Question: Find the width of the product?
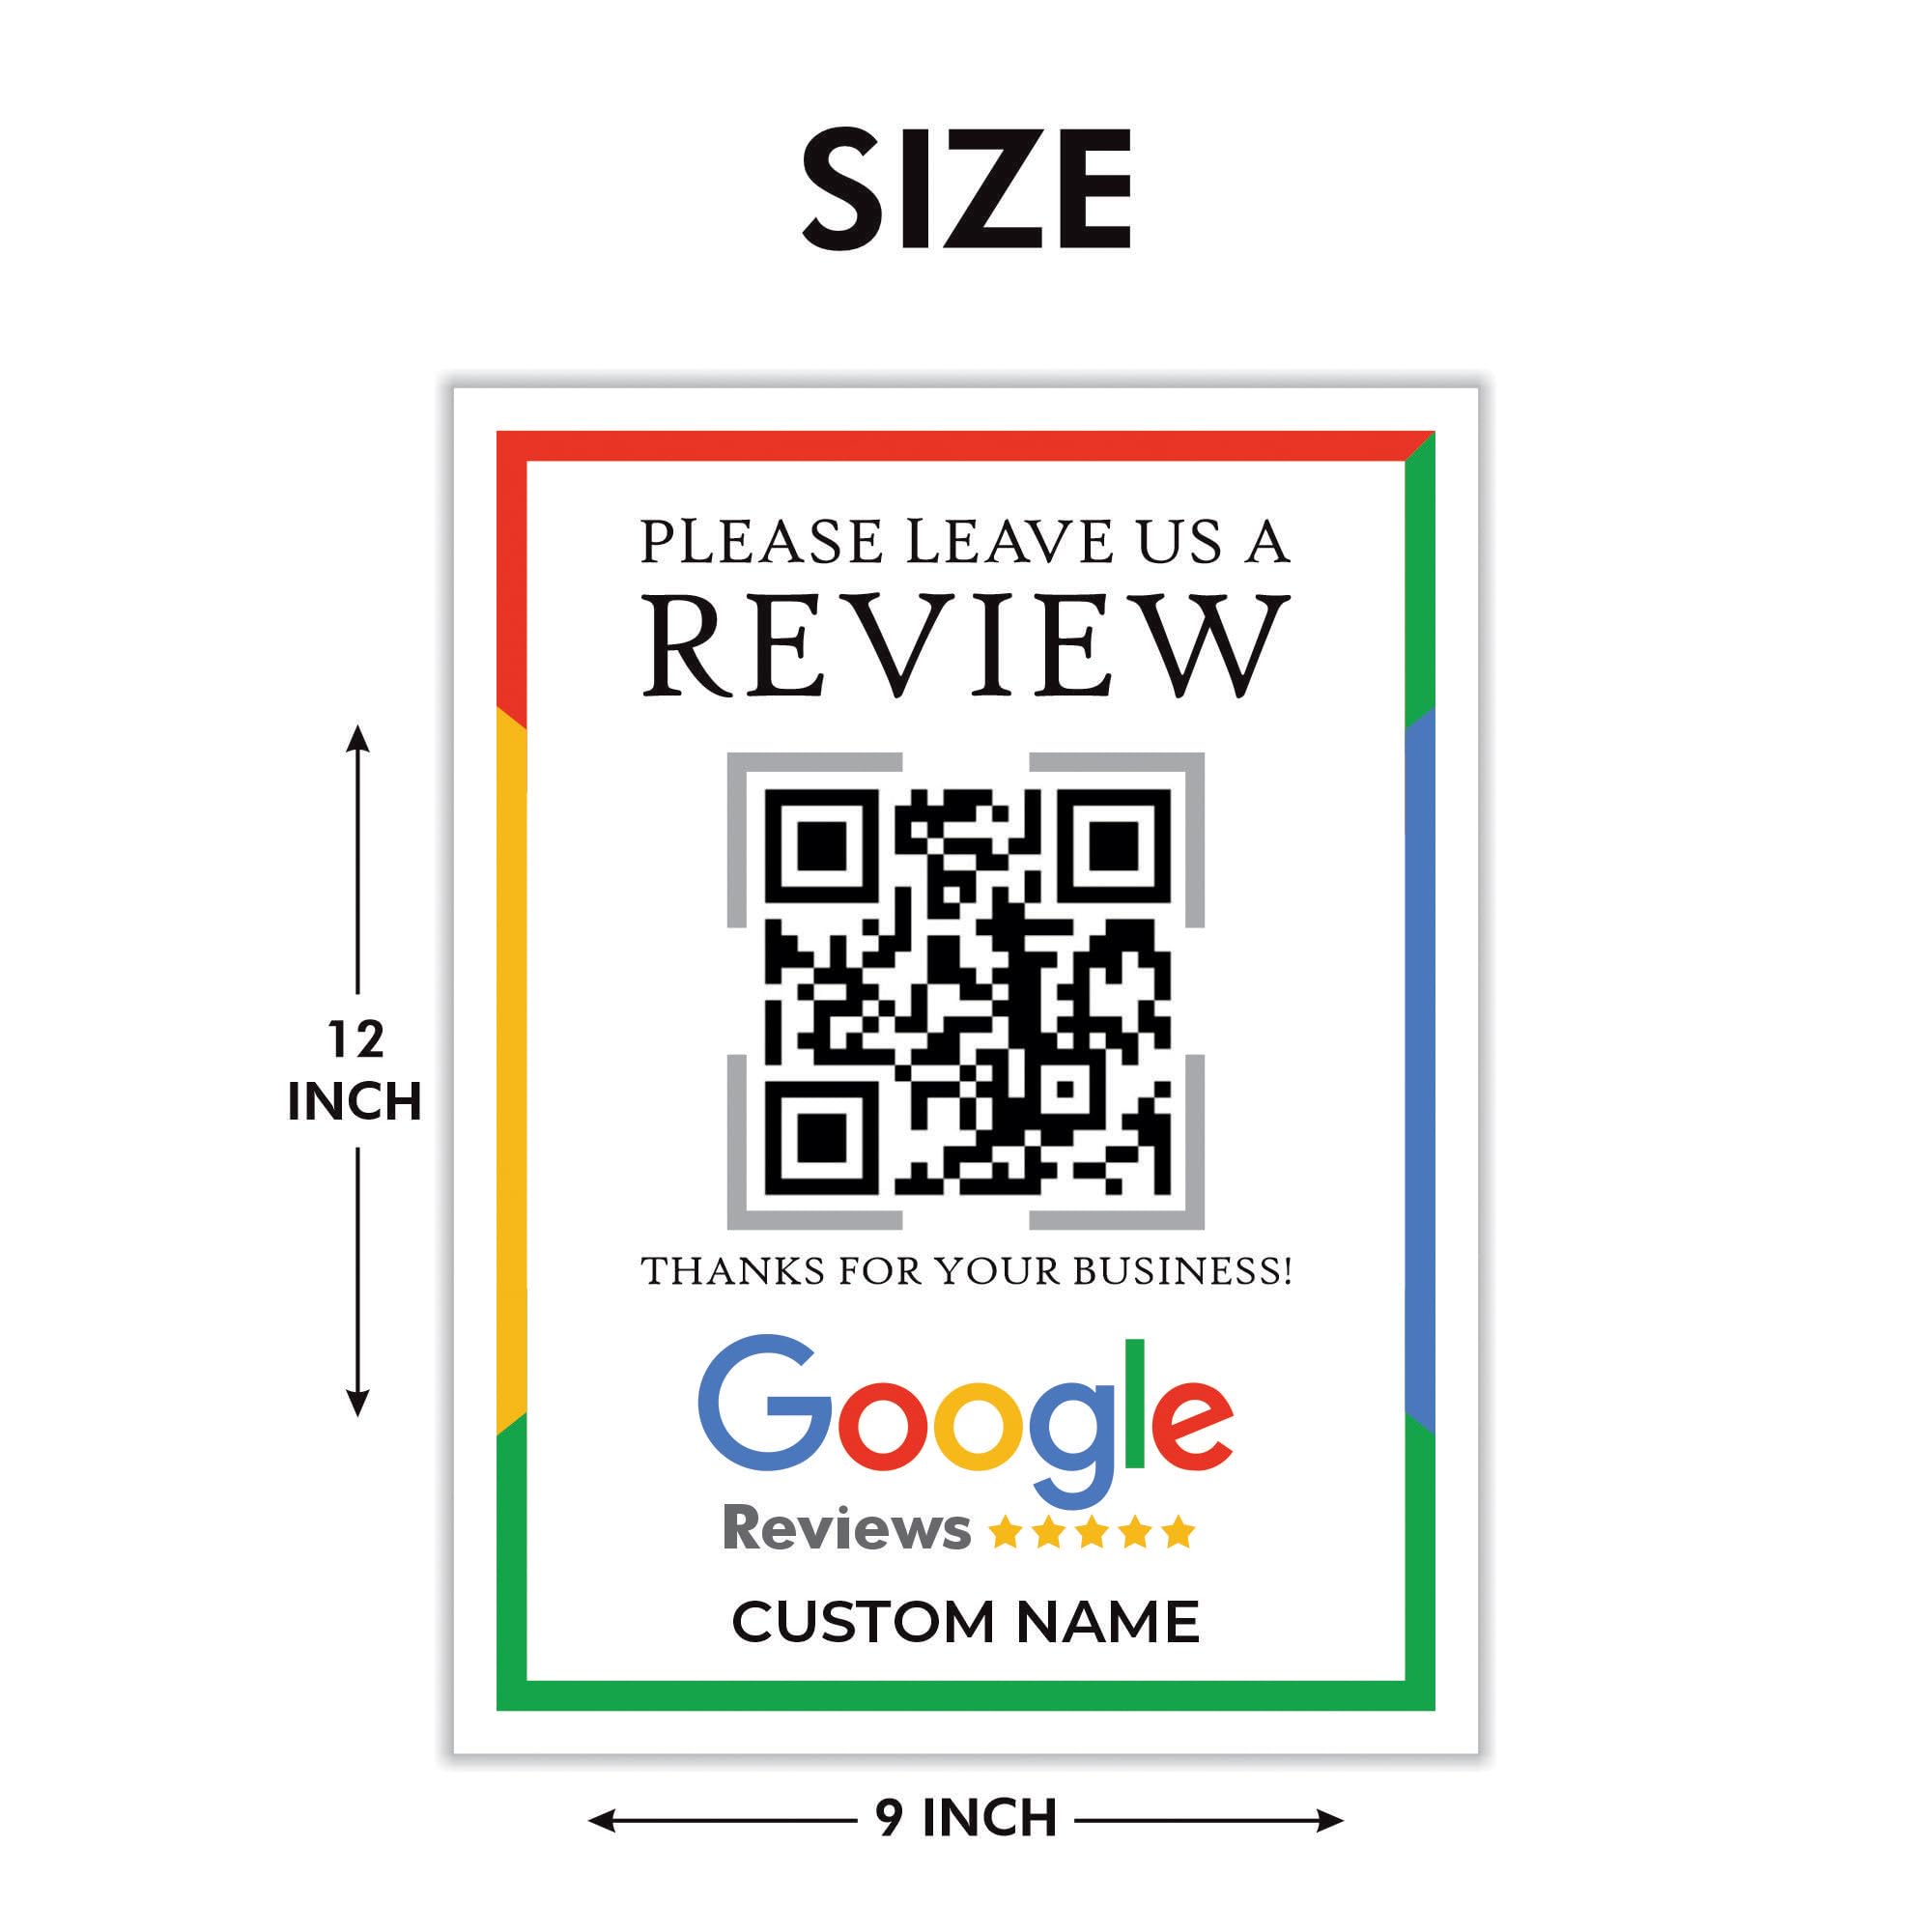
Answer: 9.0 inch